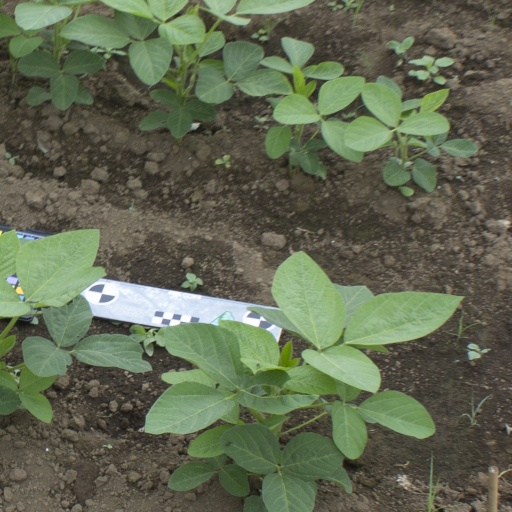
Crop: soybean